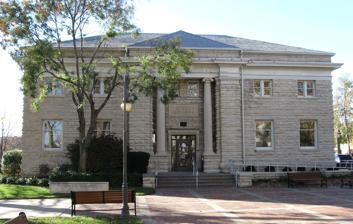
Building: Manhattan Carnegie Library Building
Country: United States of America
Year built: 1904
United States historic place Manhattan Carnegie Library Building U.S. National Register of Historic Places Show map of Kansas Show map of the United States Location Fifth and Poyntz, Manhattan , Kansas Coordinates 39°10′43″N 96°33′55″W / 39.17861°N 96.56528°W / 39.17861; -96.56528 Area less than one acre Built 1904 Built by Scanneman, P.N. Architect Rose, William Warren Architectural style Classical Revival MPS Carnegie Libraries of Kansas TR NRHP reference No. 87000970 Added to NRHP June 25, 1987 The Manhattan Carnegie Library Building in Manhattan, Kansas , United States, is a Carnegie Library built in 1904. It was listed on the National Register of Historic Places in 1987. It is a two-story rusticated limestone block building, about 25 by 50 feet (7.6 m × 15.2 m) in plan, with Classical Revival style. It is now used as the annex for the Riley County Courthouse. References